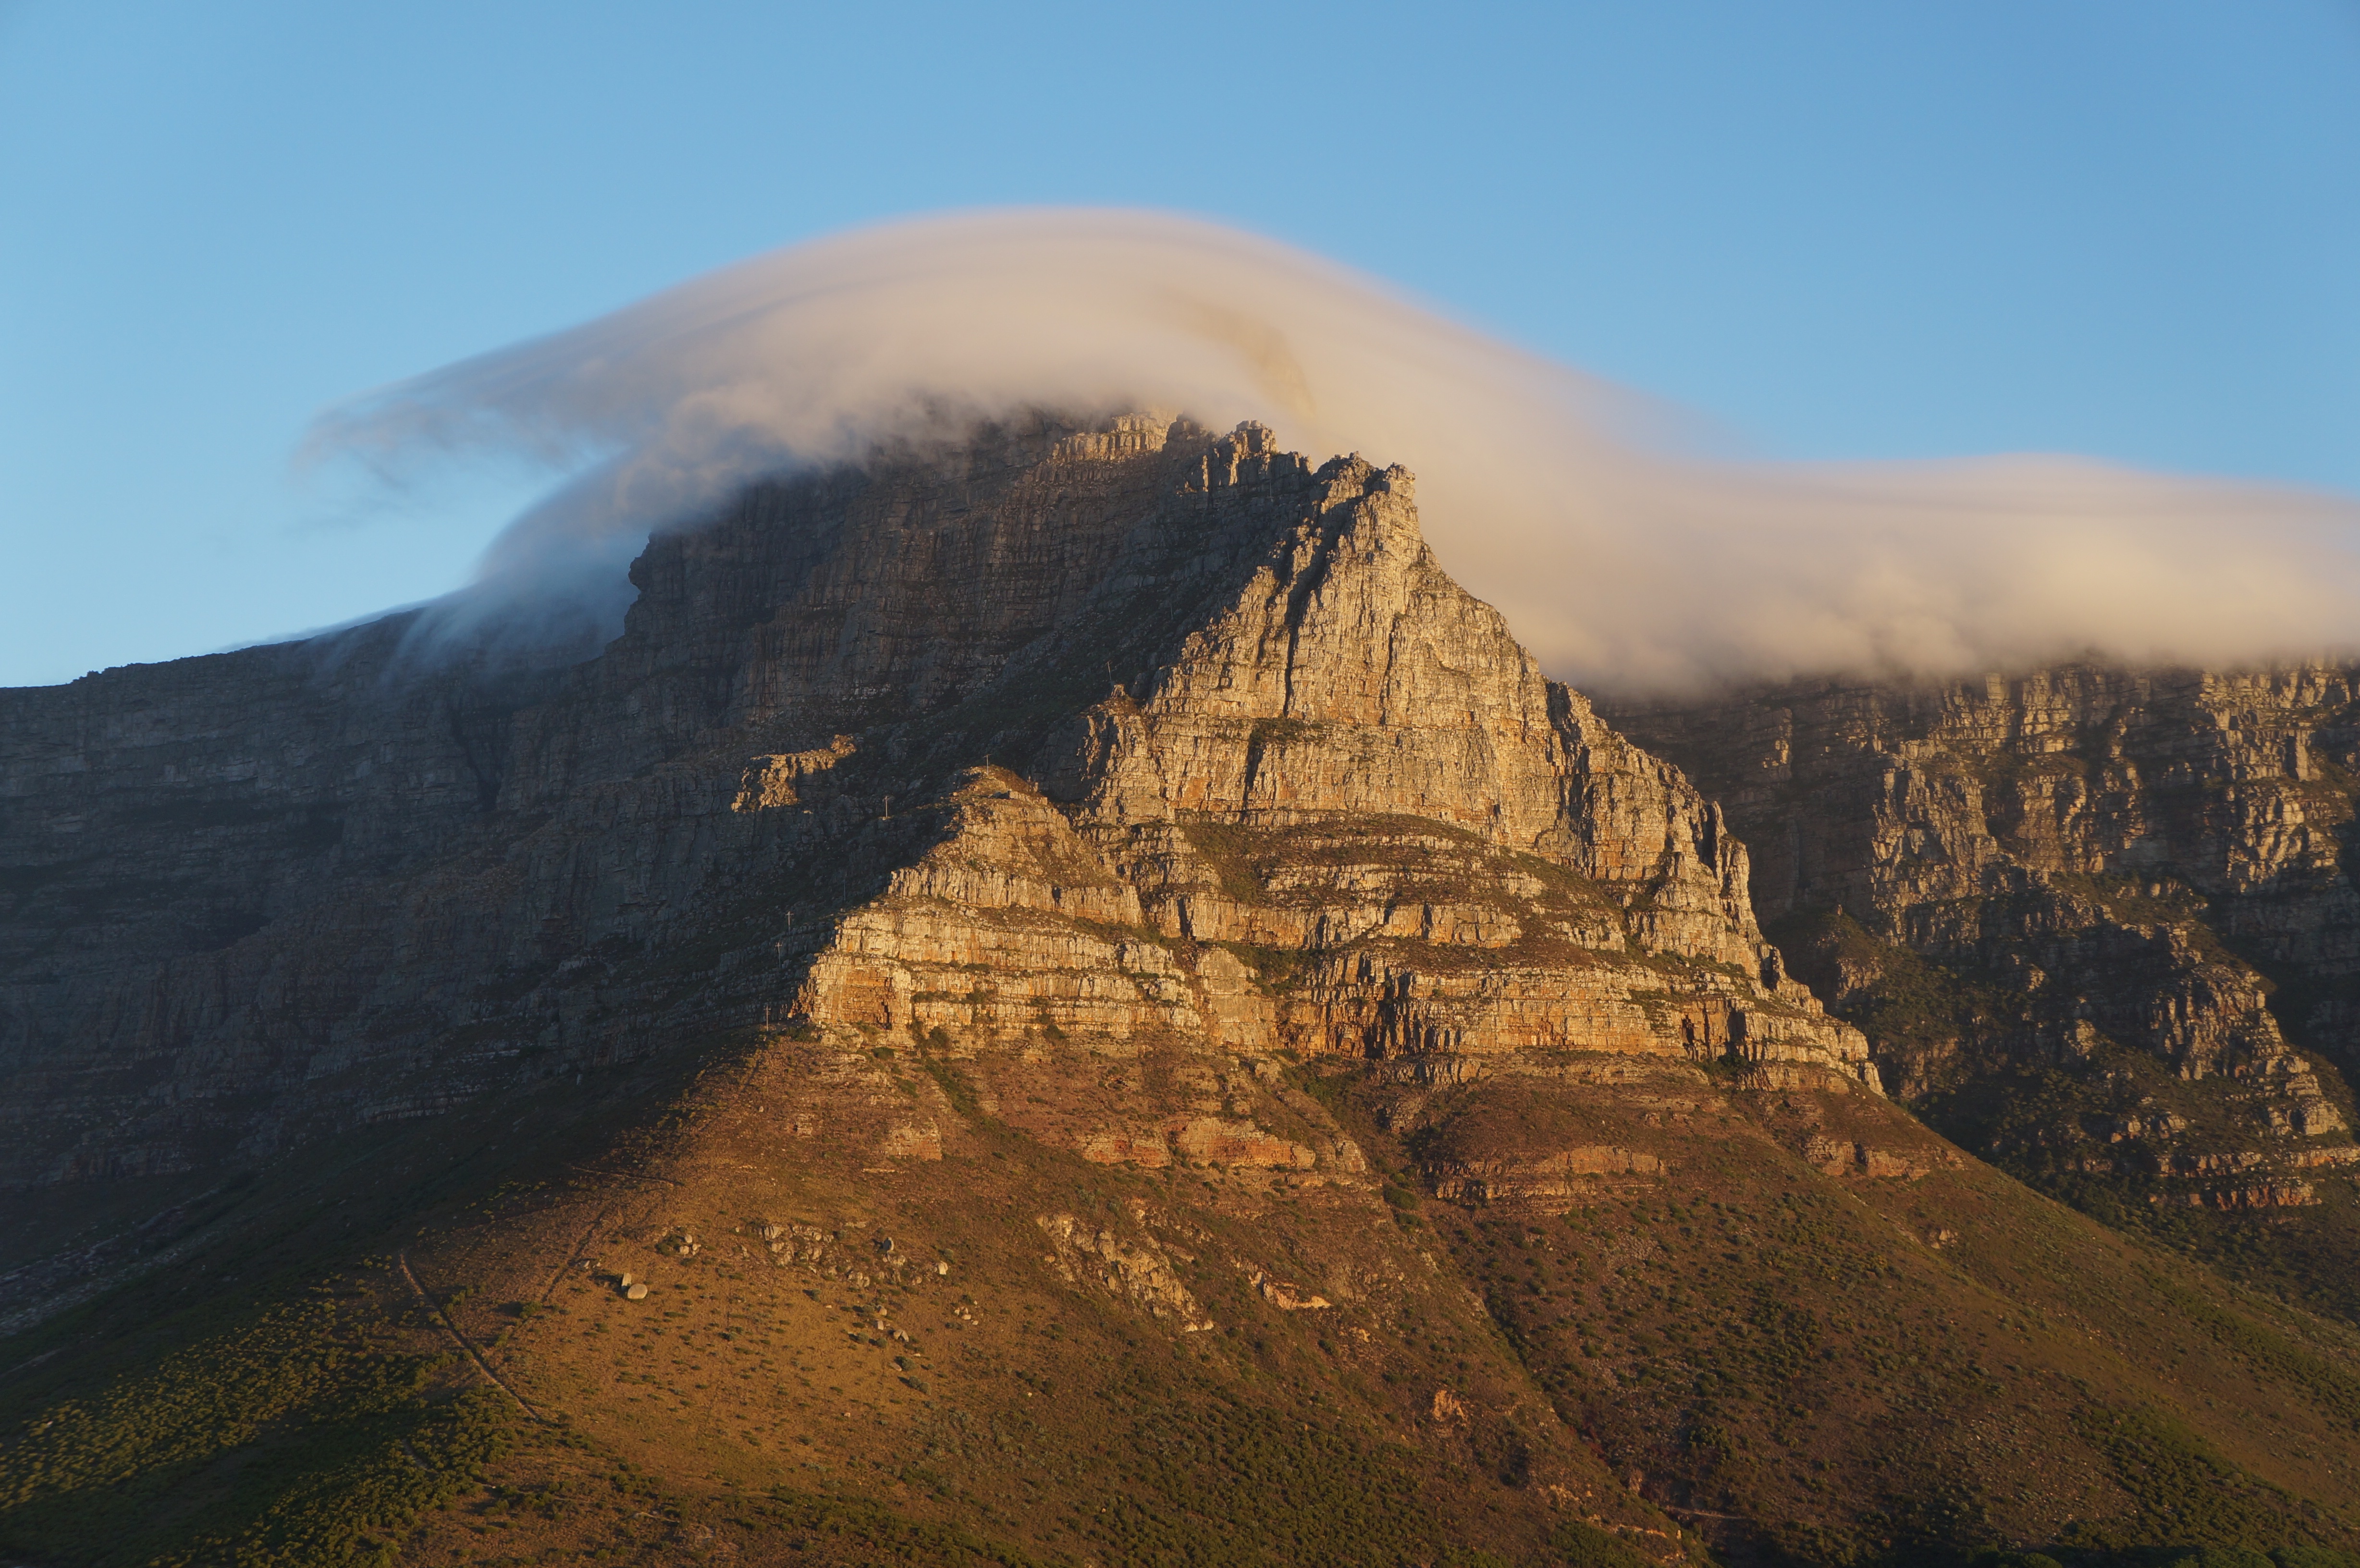
landscape, nature, rock, wilderness, mountain, cloud, sunlight, morning, hill, dawn, valley, mountain range, cliff, terrain, ridge, summit, geology, plateau, landform, geographical feature, atmospheric phenomenon, mountainous landforms